United States Army Air Corps

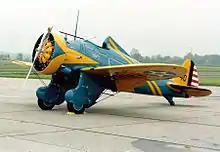
P-26A in livery of 19th Pursuit Squadron, 18th PG, Wheeler Field, Hawaii

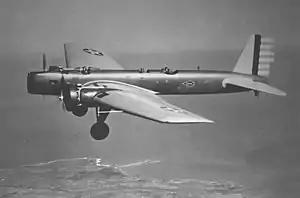
"Gear down" test flight of the Boeing Y1B-9 bomber in 1932. At the time it was faster than any existing pursuit plane.

Most pursuit fighters before 1935 were of the Curtiss P-1 Hawk (1926–1930) and Boeing P-12 (1929–1935) families, and before the 1934 introduction of the all-metal monoplane, most front-line bombers were canvas-and-wood variants of the radial engined Keystone LB-6 (60 LB-5A, LB-6 and LB-7 bombers) and B-3A (127 B-3A, B-4A, B-5, and B-6A bombers) designs. Between 1927 and 1934, the Curtiss O-1 Falcon was the most numerous of the 19 different types and series of observation craft and its A-3 variant the most numerous of the attack planes that fulfilled the observation/close support role designated by the General Staff as the primary mission of the Air Corps.